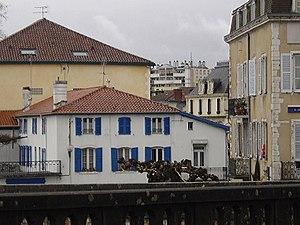
Immeubles historiques du Sablar bordant l'Adour.
Dax est une commune du sud-ouest de la France, située dans le département des Landes. Elle appartient à l'ancienne province de Gascogne. C'est une station thermale très fréquentée. Ses habitants sont appelés les Dacquois.